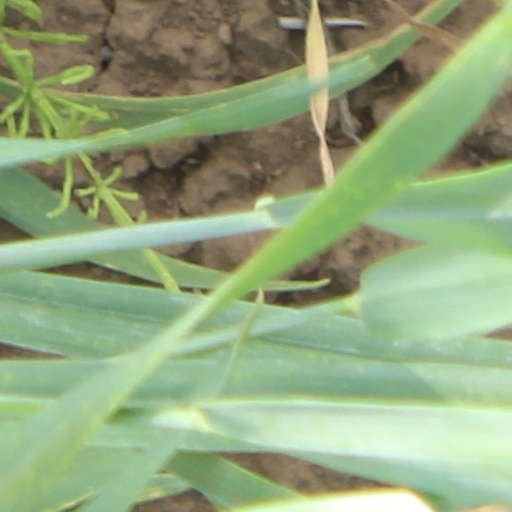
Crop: wheat